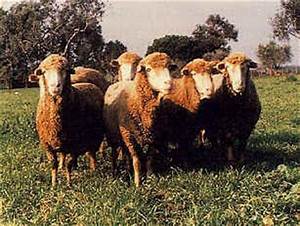
Label: pecora